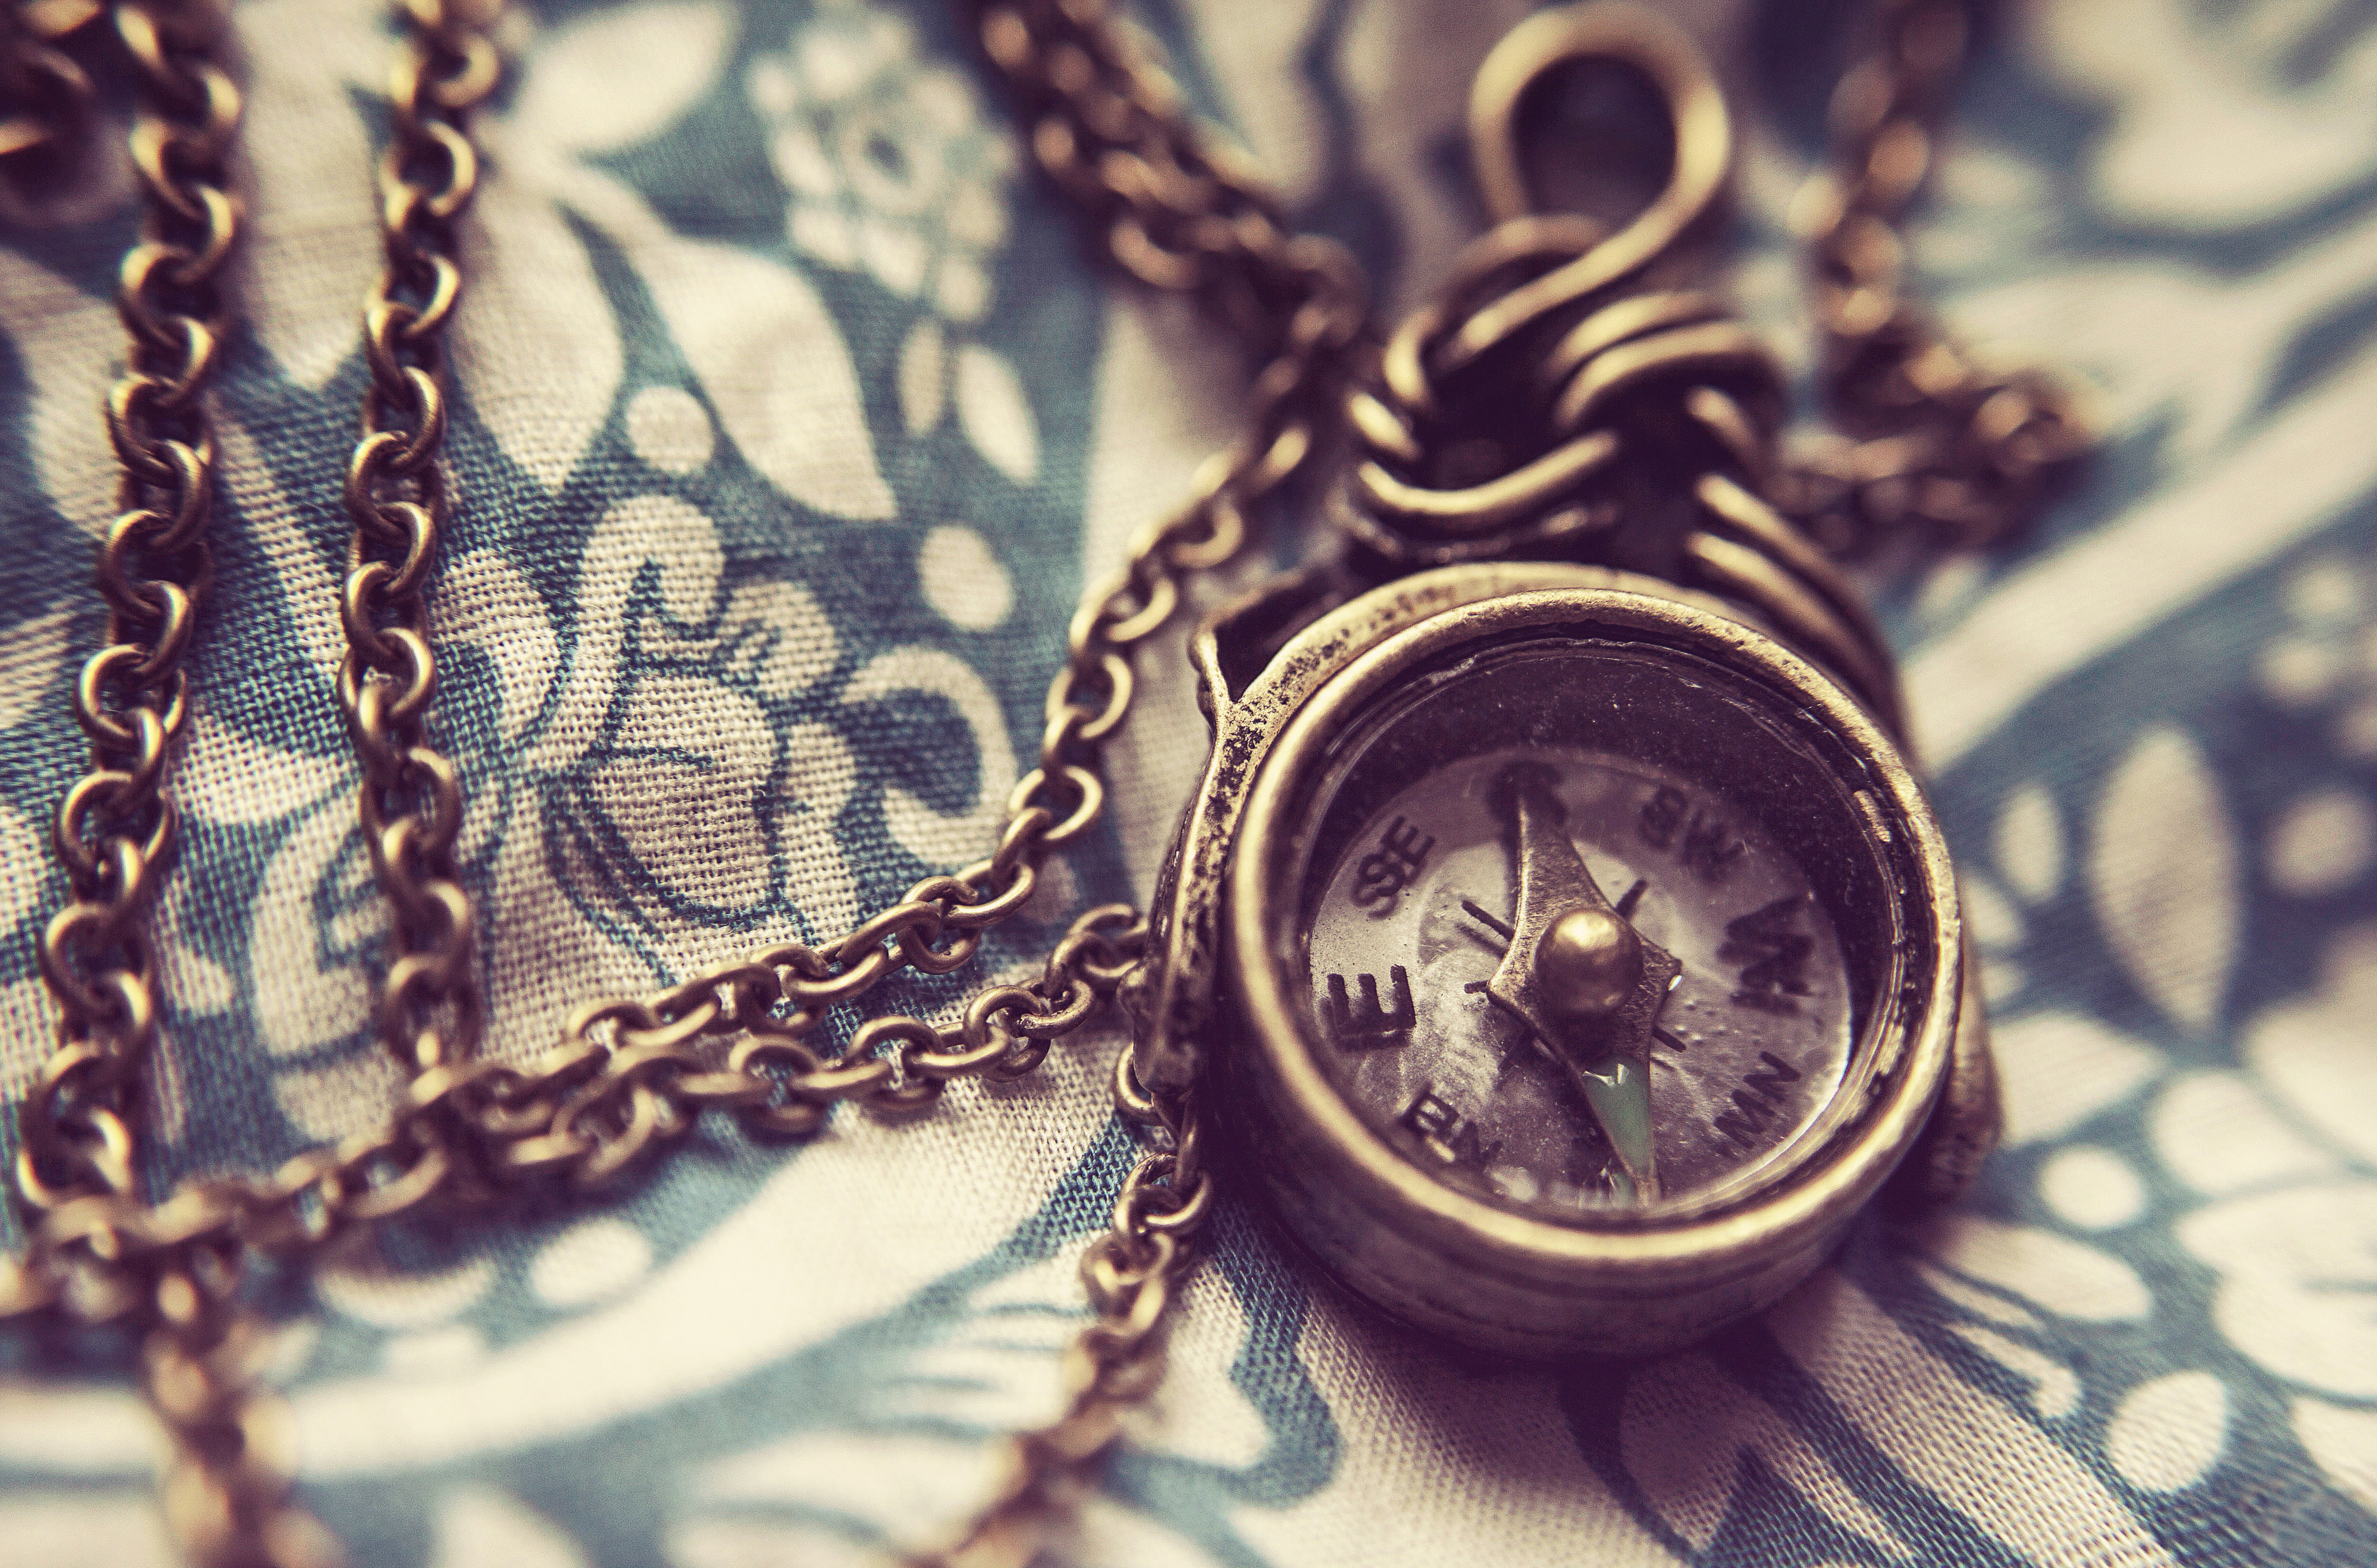
hand, photography, antique, flower, pattern, metal, compass, black, orientation, necklace, close up, jewellery, gold, design, eye, organ, macro photography, locket